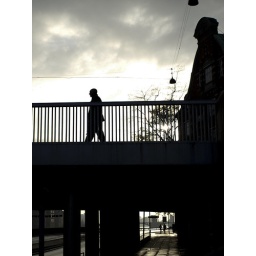
A man walking over a bridge with the late afternoon sun shining through the cloudy sky.